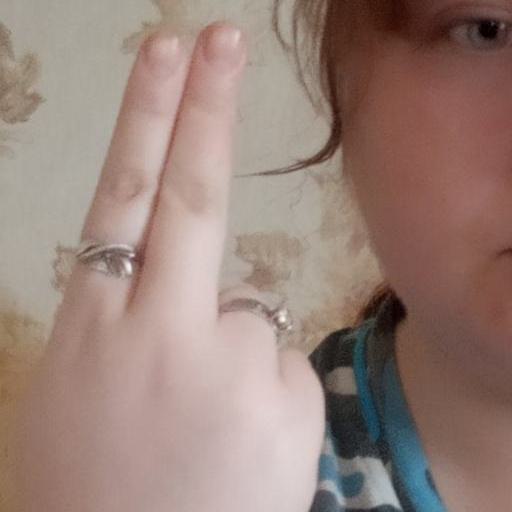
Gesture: two_up_inverted